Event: Hurricane Matthew
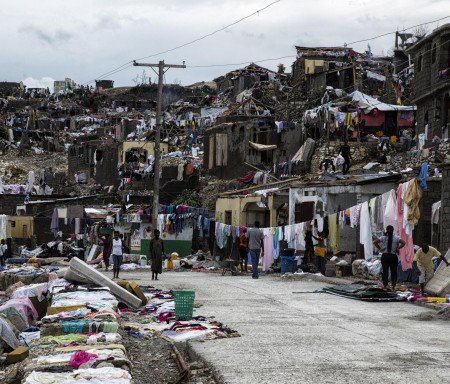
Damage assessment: damage